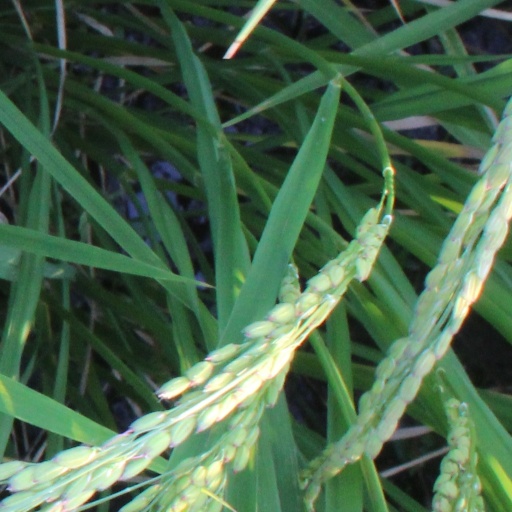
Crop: rice